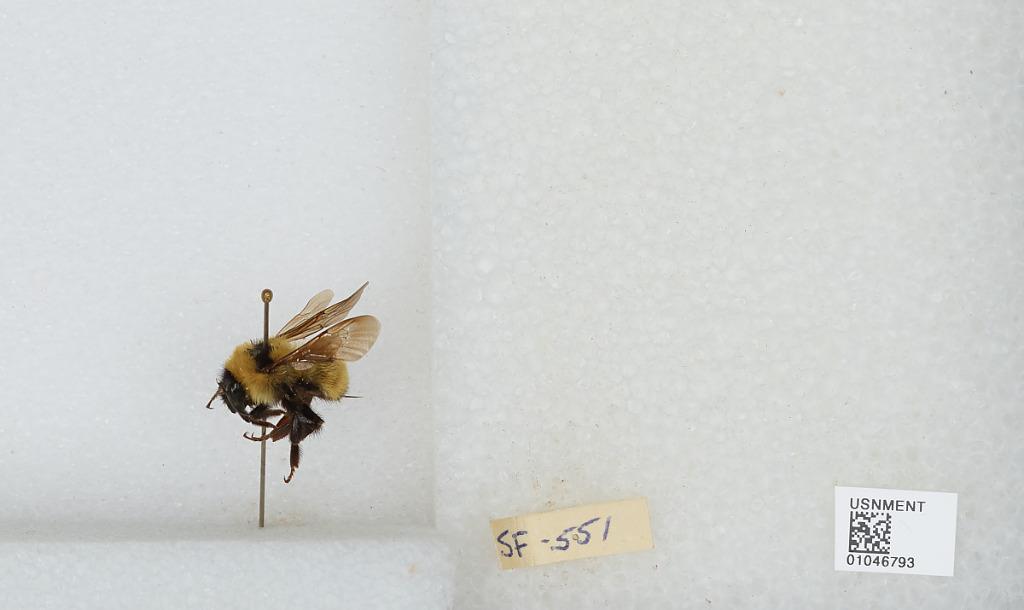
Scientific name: Bombus sp.